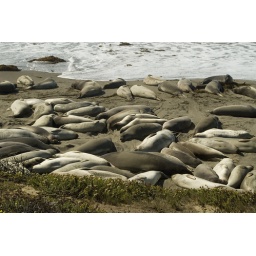
Elephant seals lounge on the beach near Cambria, California coast.